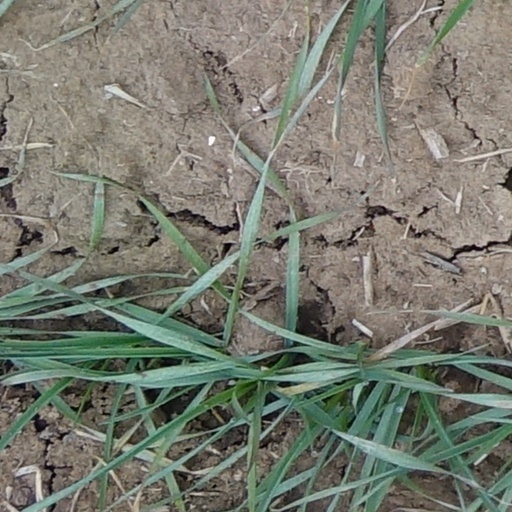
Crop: wheat